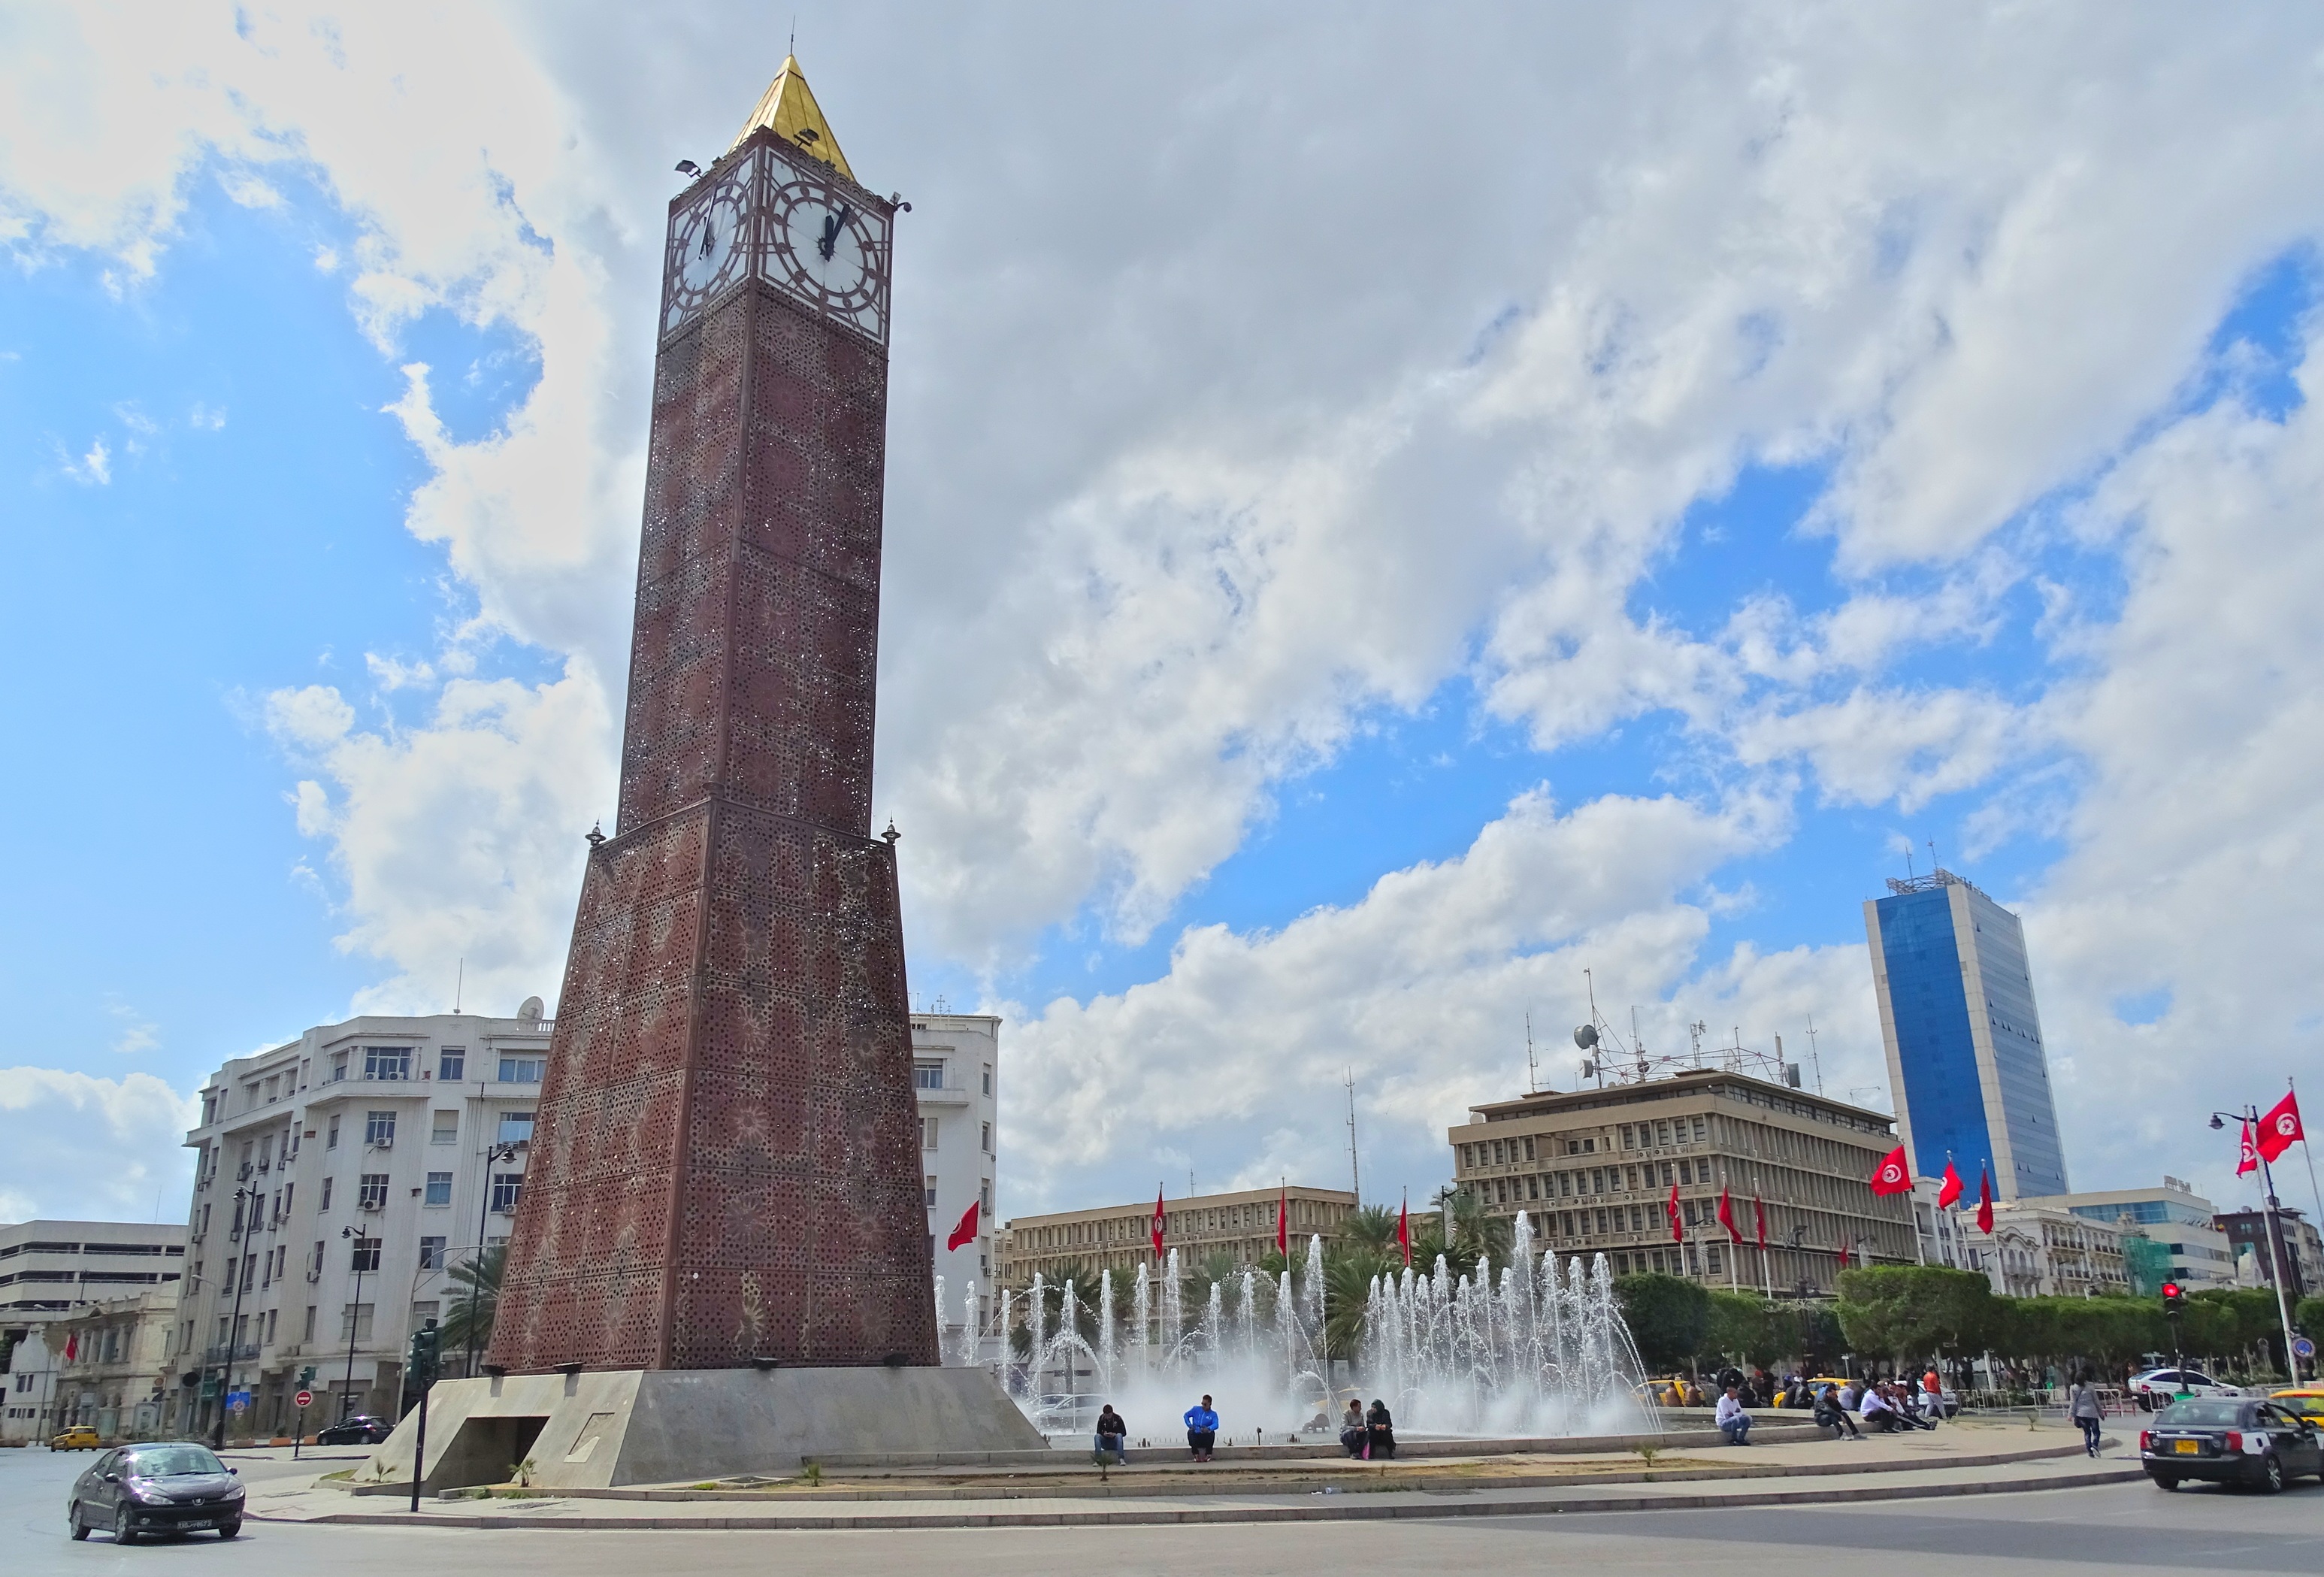
street, clock, city, monument, cityscape, downtown, tower, landmark, tourism, memorial, obelisk, town square, tunisia, tunis, the tower, place 14 january